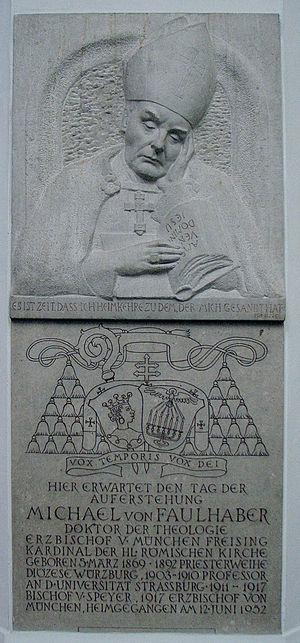
Michael von Faulhaber, est un cardinal allemand, archevêque de Munich de 1917 à 1952